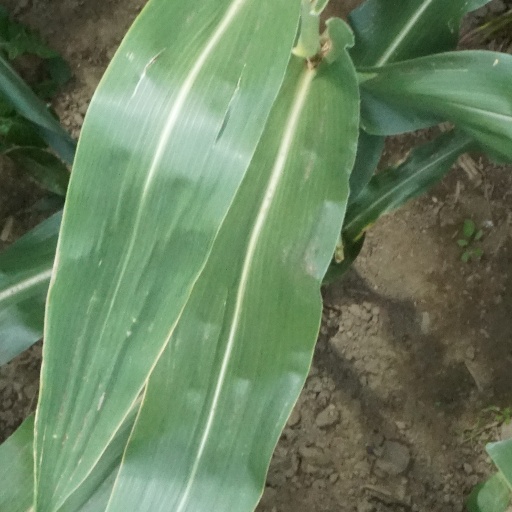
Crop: maize; corn